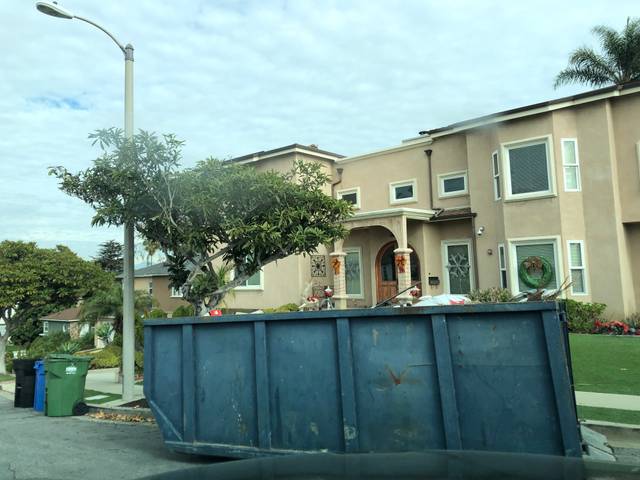
Region: Mexico
Coordinates: 33.99, -118.352